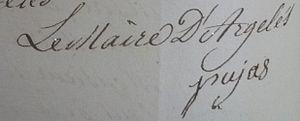
Signature du maire d'Argelès Paul Pujas en 1815
Cet article dresse une liste par ordre de mandat des maires d'Argelès-sur-Mer.
Argelès-sur-Mer, Argelers de la Marenda ou simplement Argelers est une commune française située dans le département des Pyrénées-Orientales, en région Occitanie.